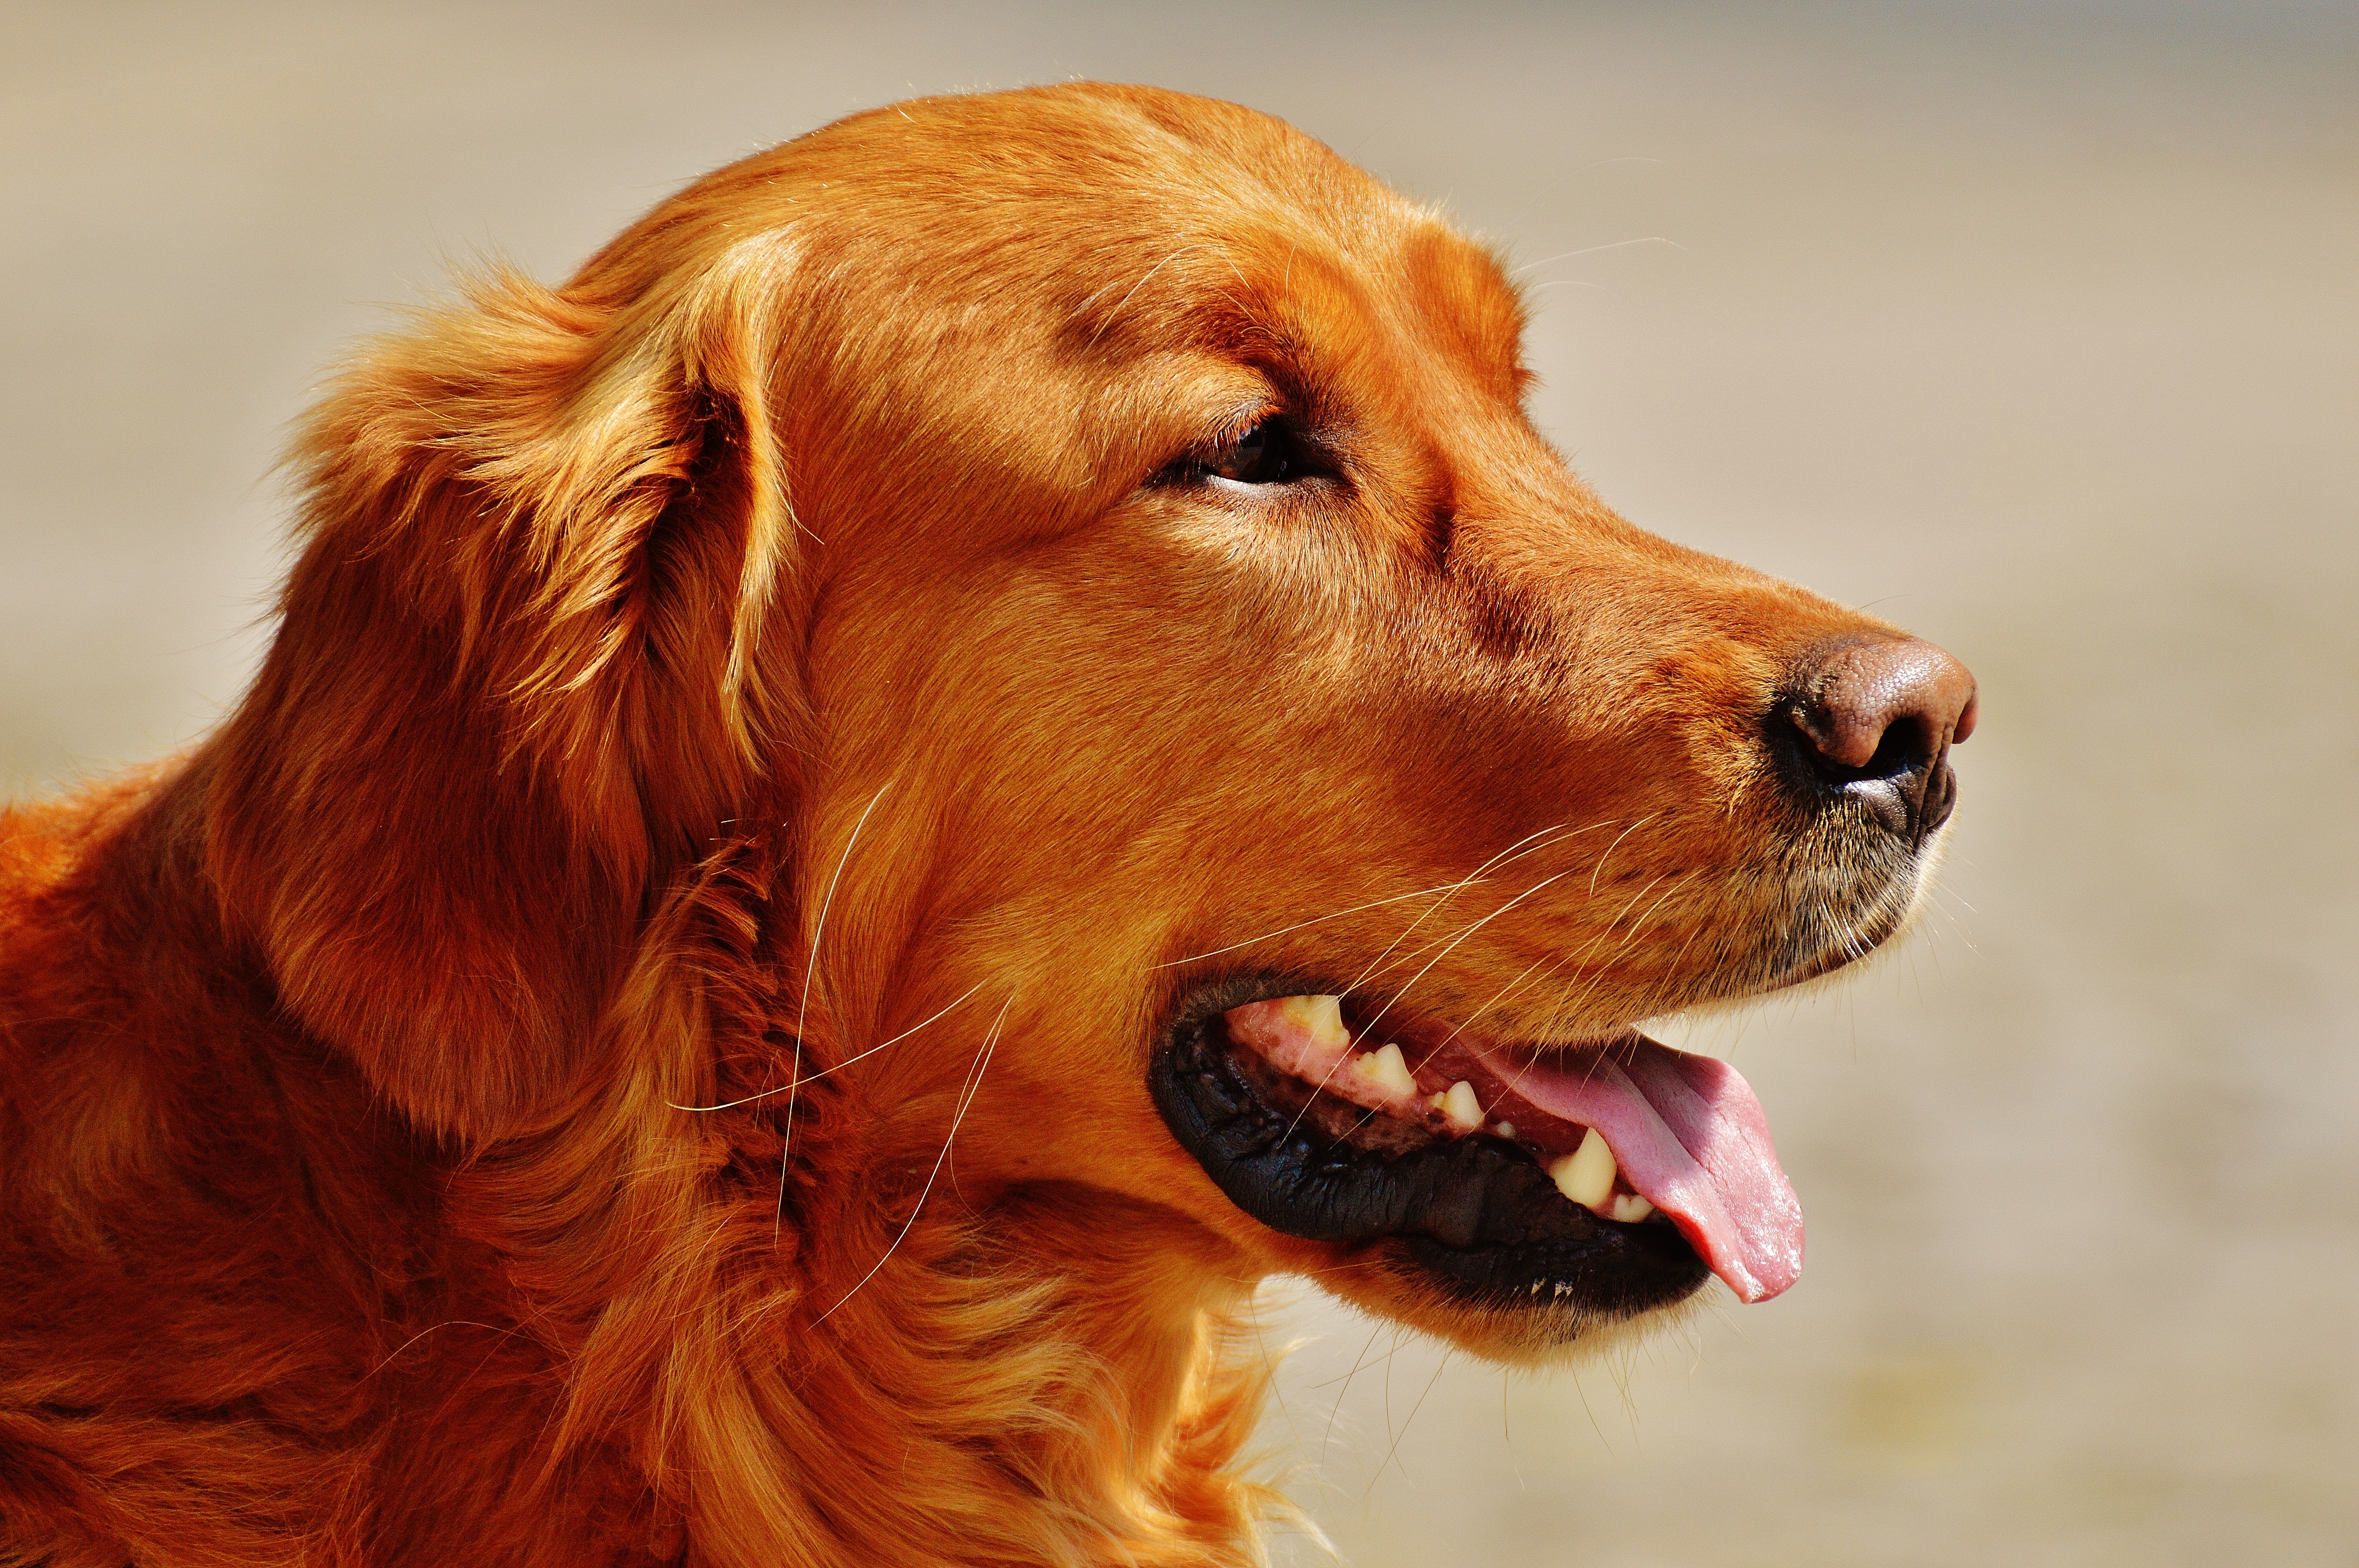
dog, animal, pet, fur, mammal, golden retriever, vertebrate, good, dog breed, retriever, dear, animal portrait, light brown, hundeportrait, big dog, setter, irish setter, dog like mammal, carnivoran, nova scotia duck tolling retriever, boykin spaniel